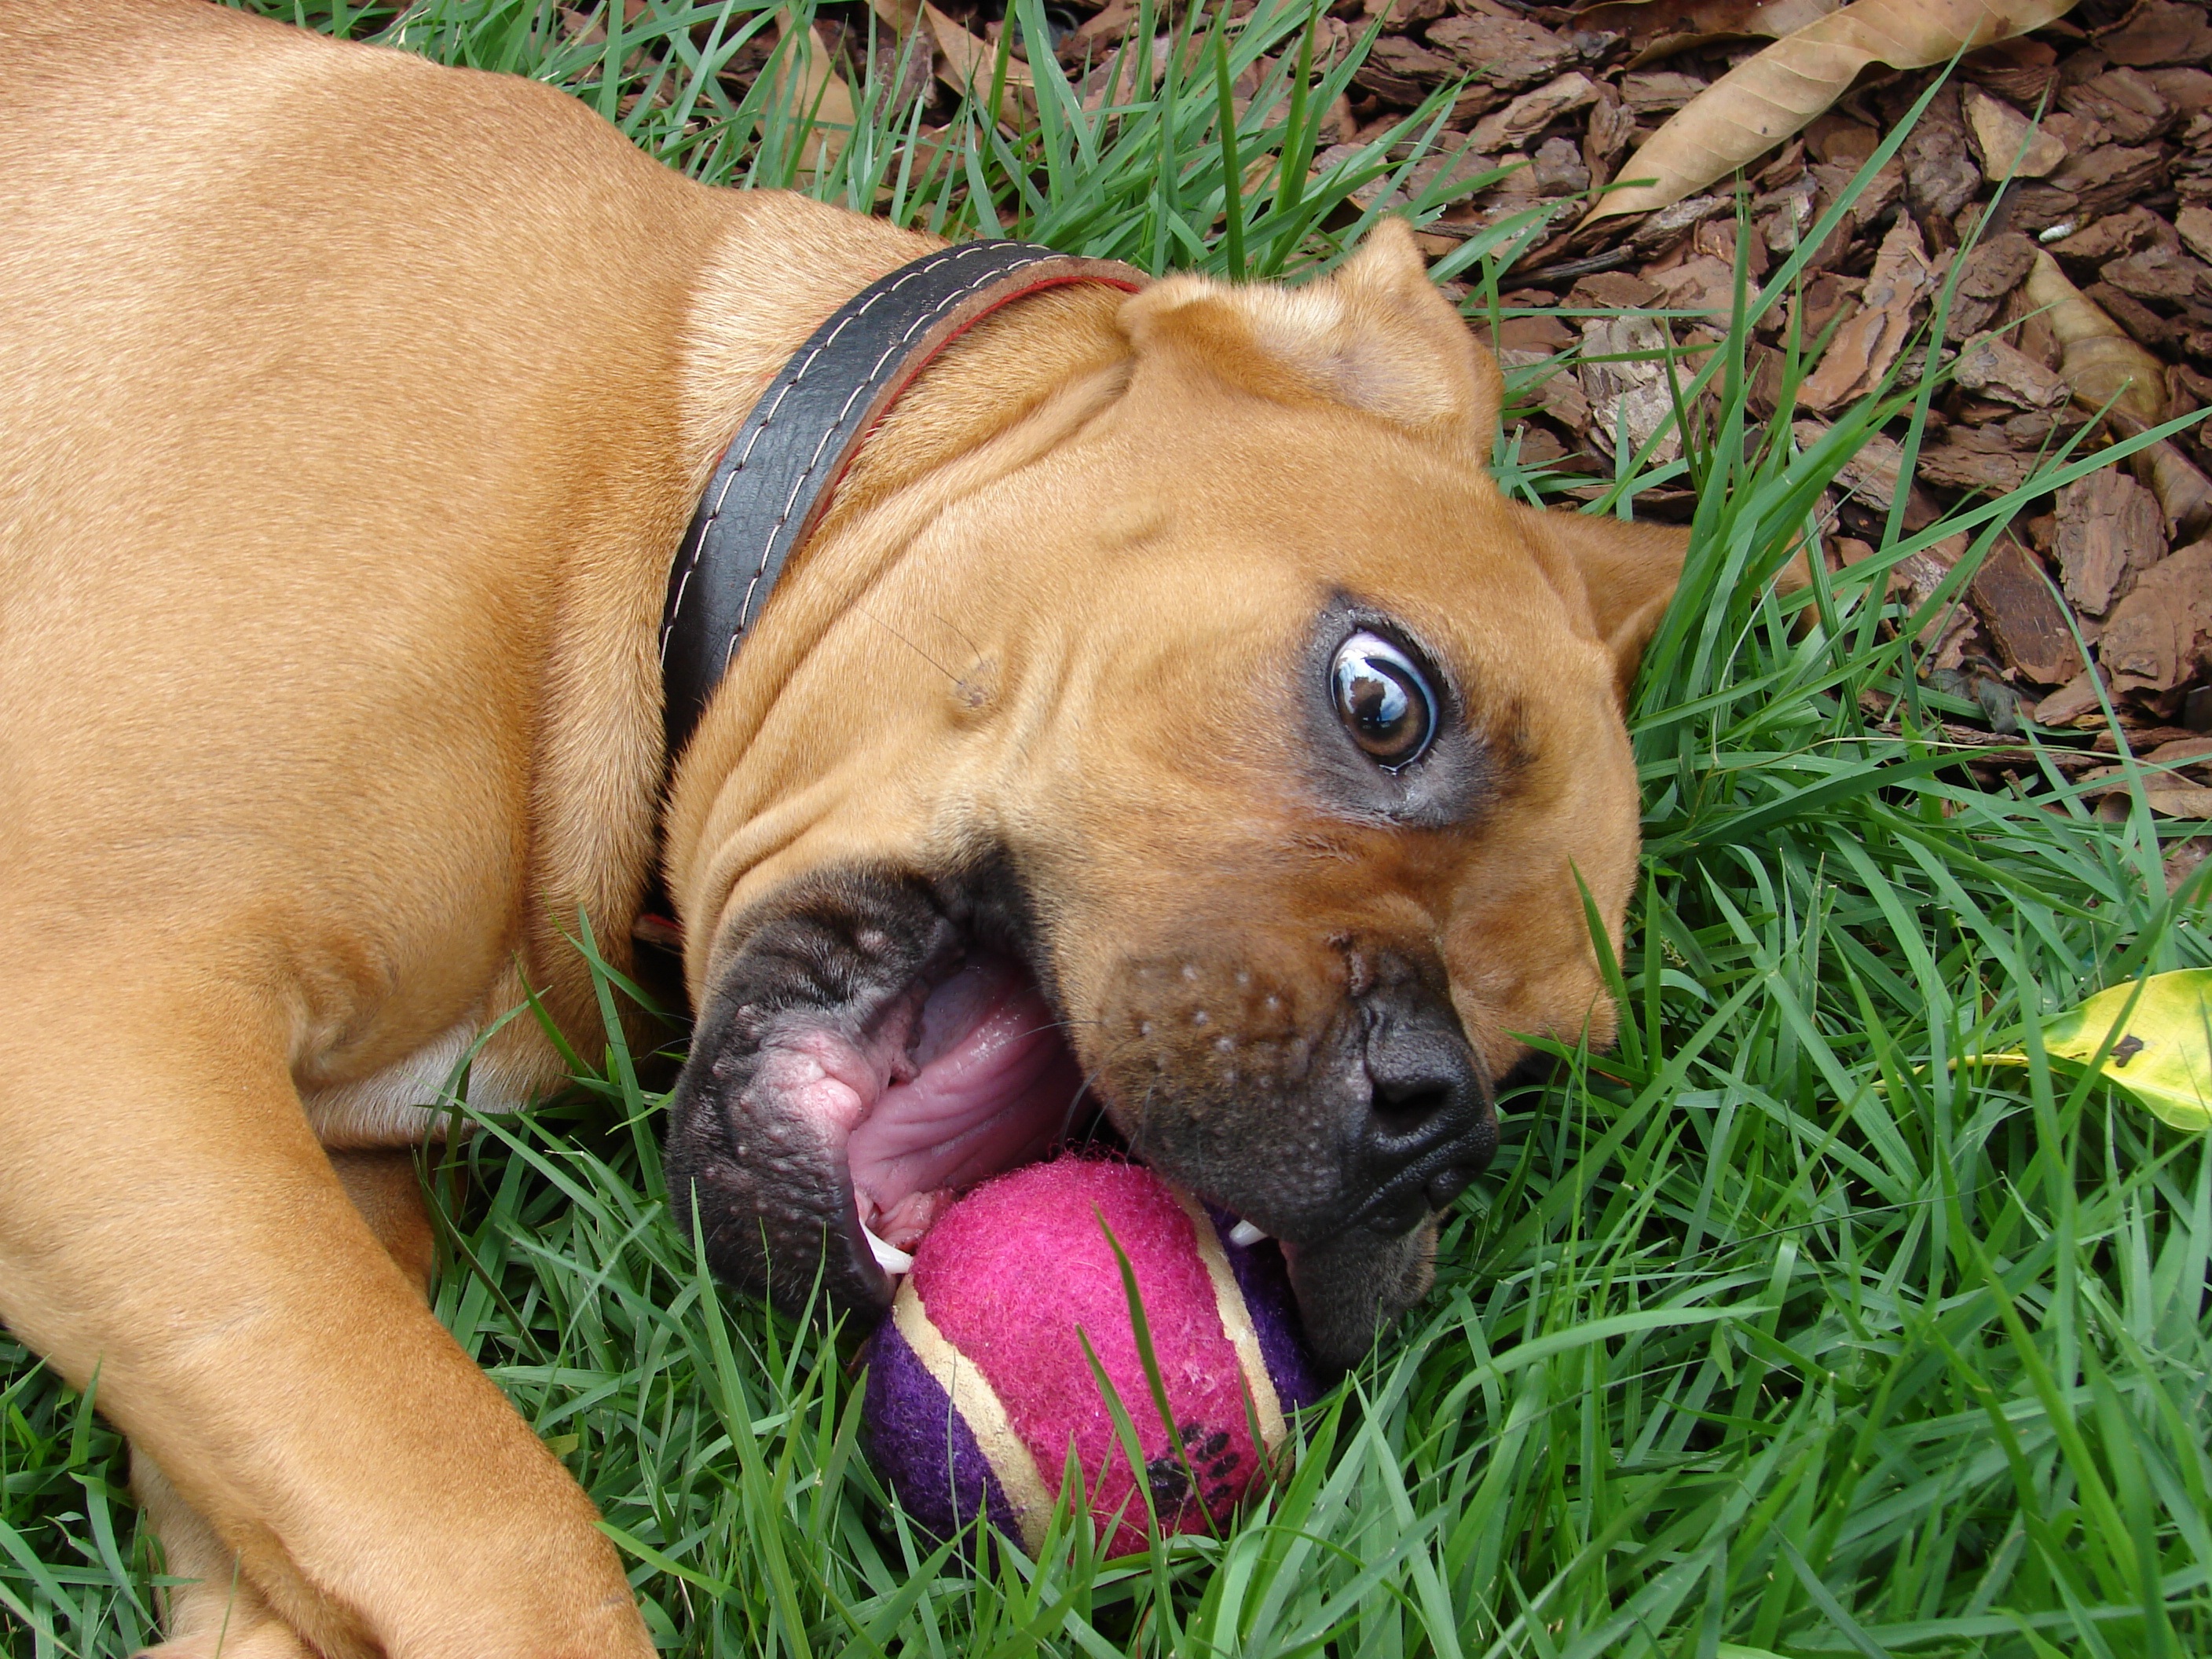
grass, puppy, dog, animal, mammal, vertebrate, dog breed, dogue de bordeaux, dog like mammal, dog crossbreeds